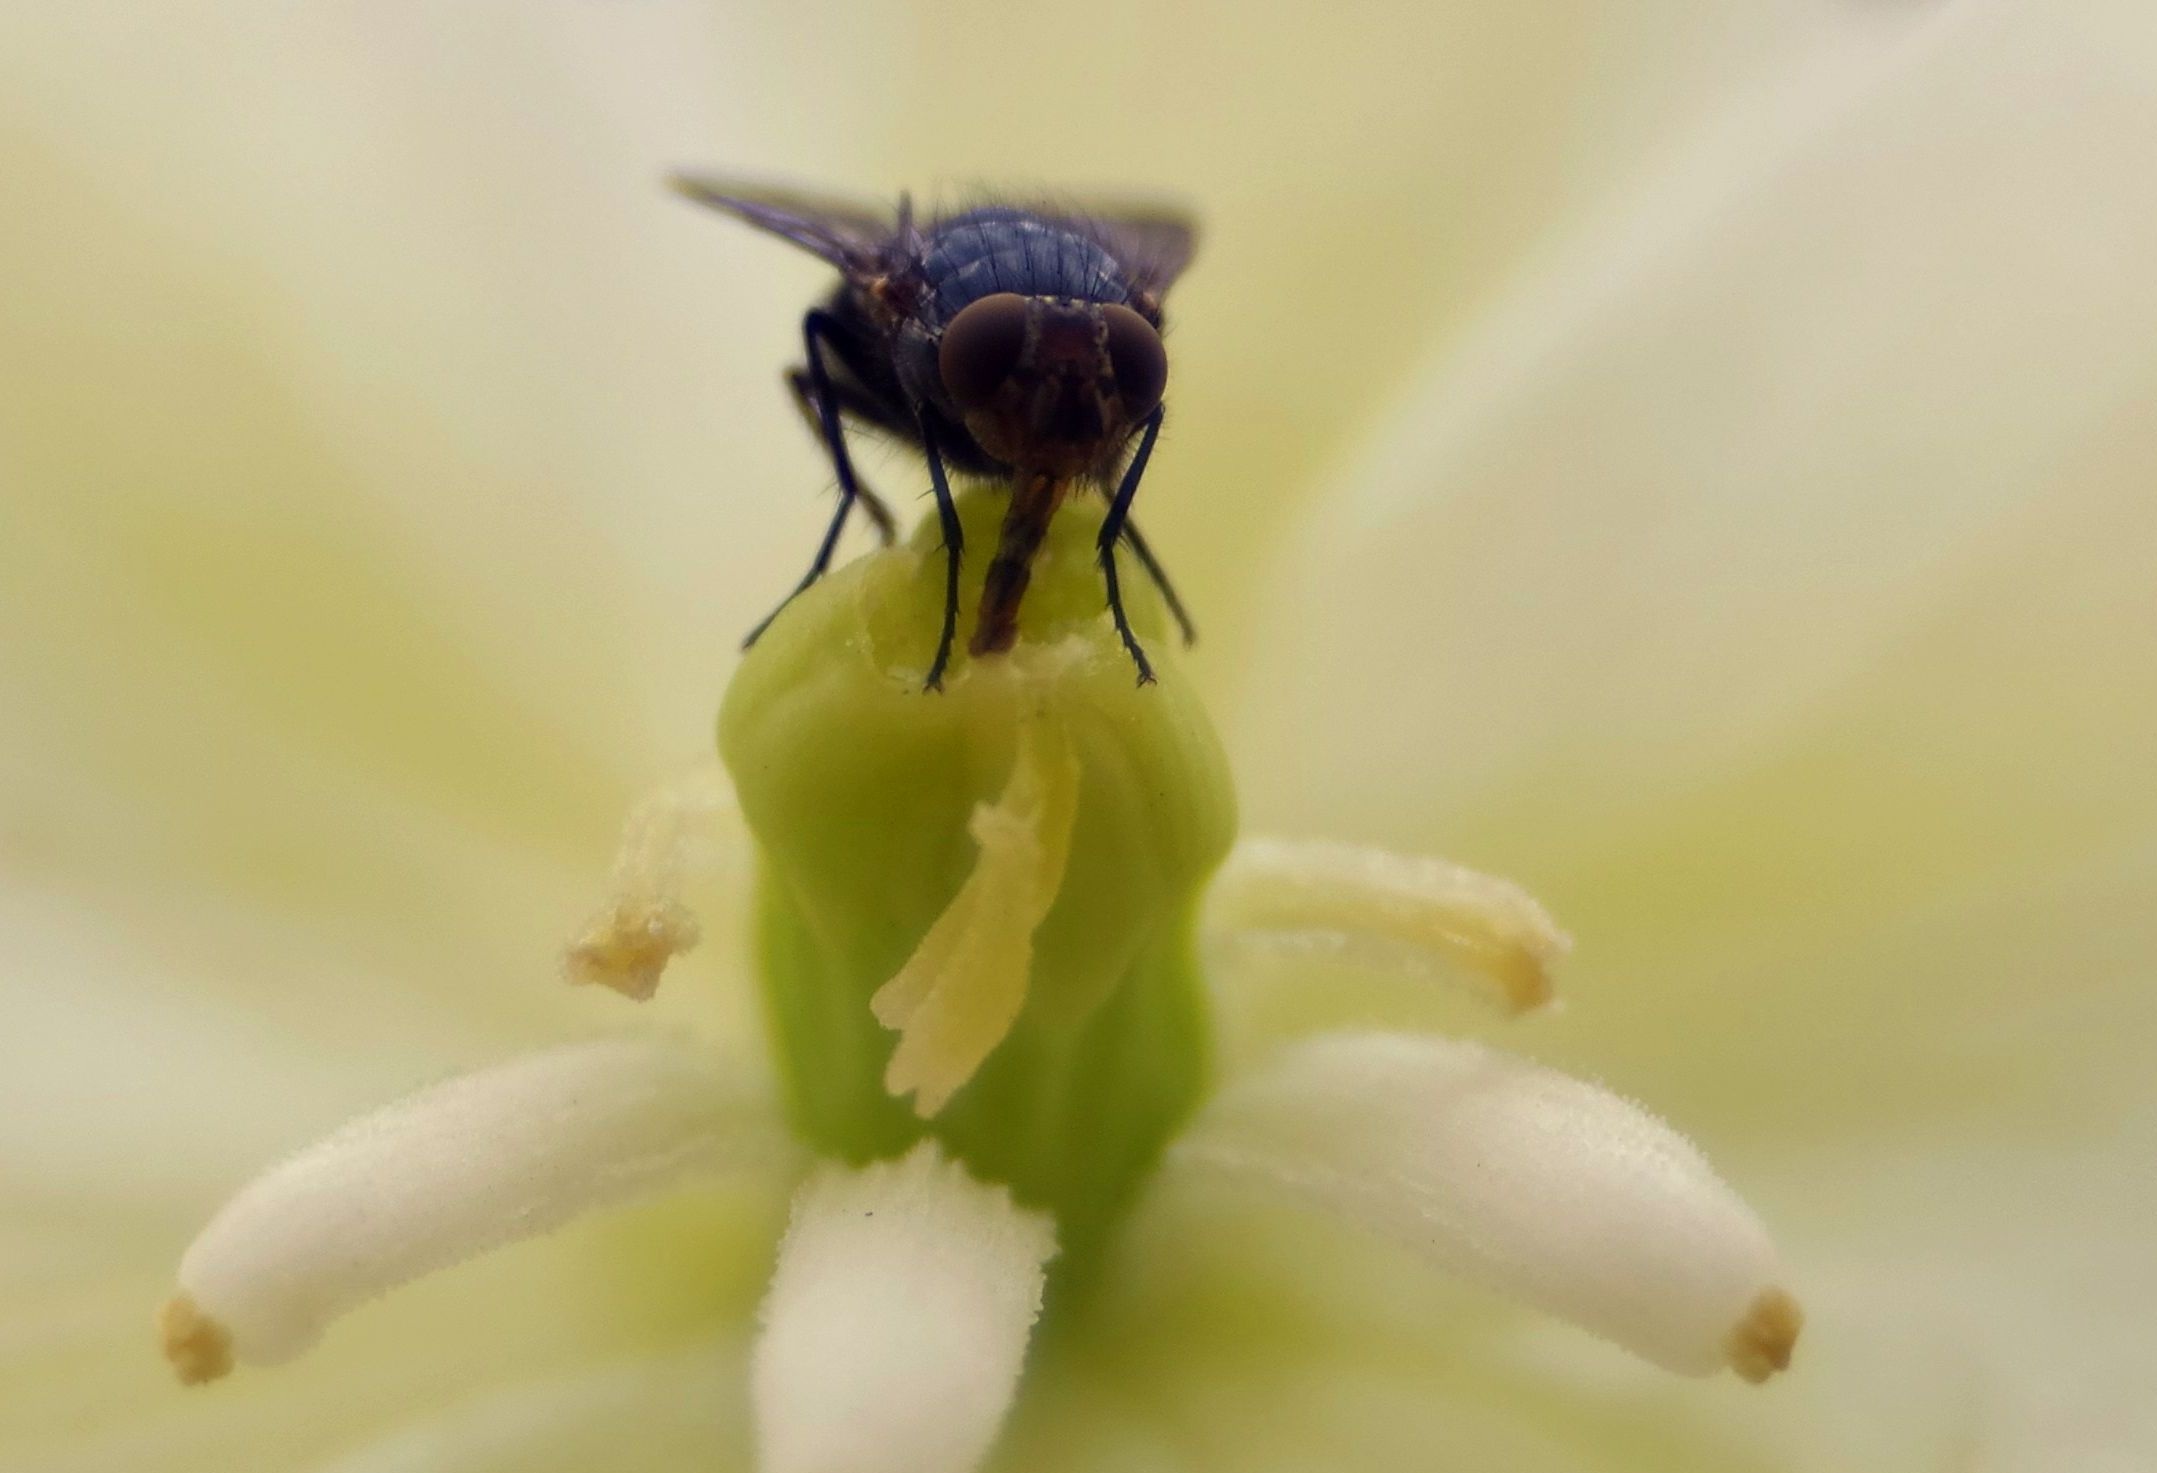
nature, photography, flower, petal, pollen, food, insect, macro, botany, closeup, flora, fauna, invertebrate, close up, vegetation, nourishment, bee, pest, nectar, macro photography, honey bee, mucha, plant stem, membrane winged insect